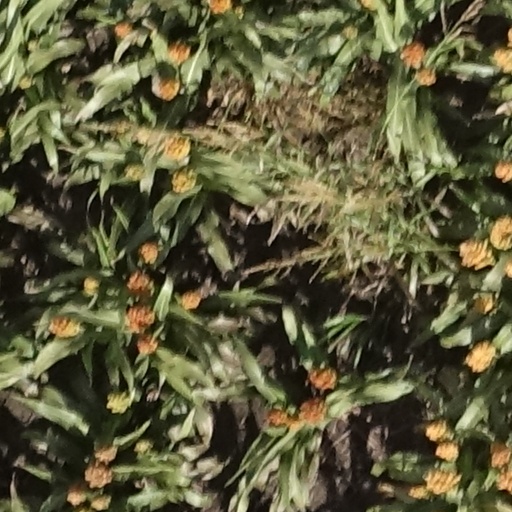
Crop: sorghum